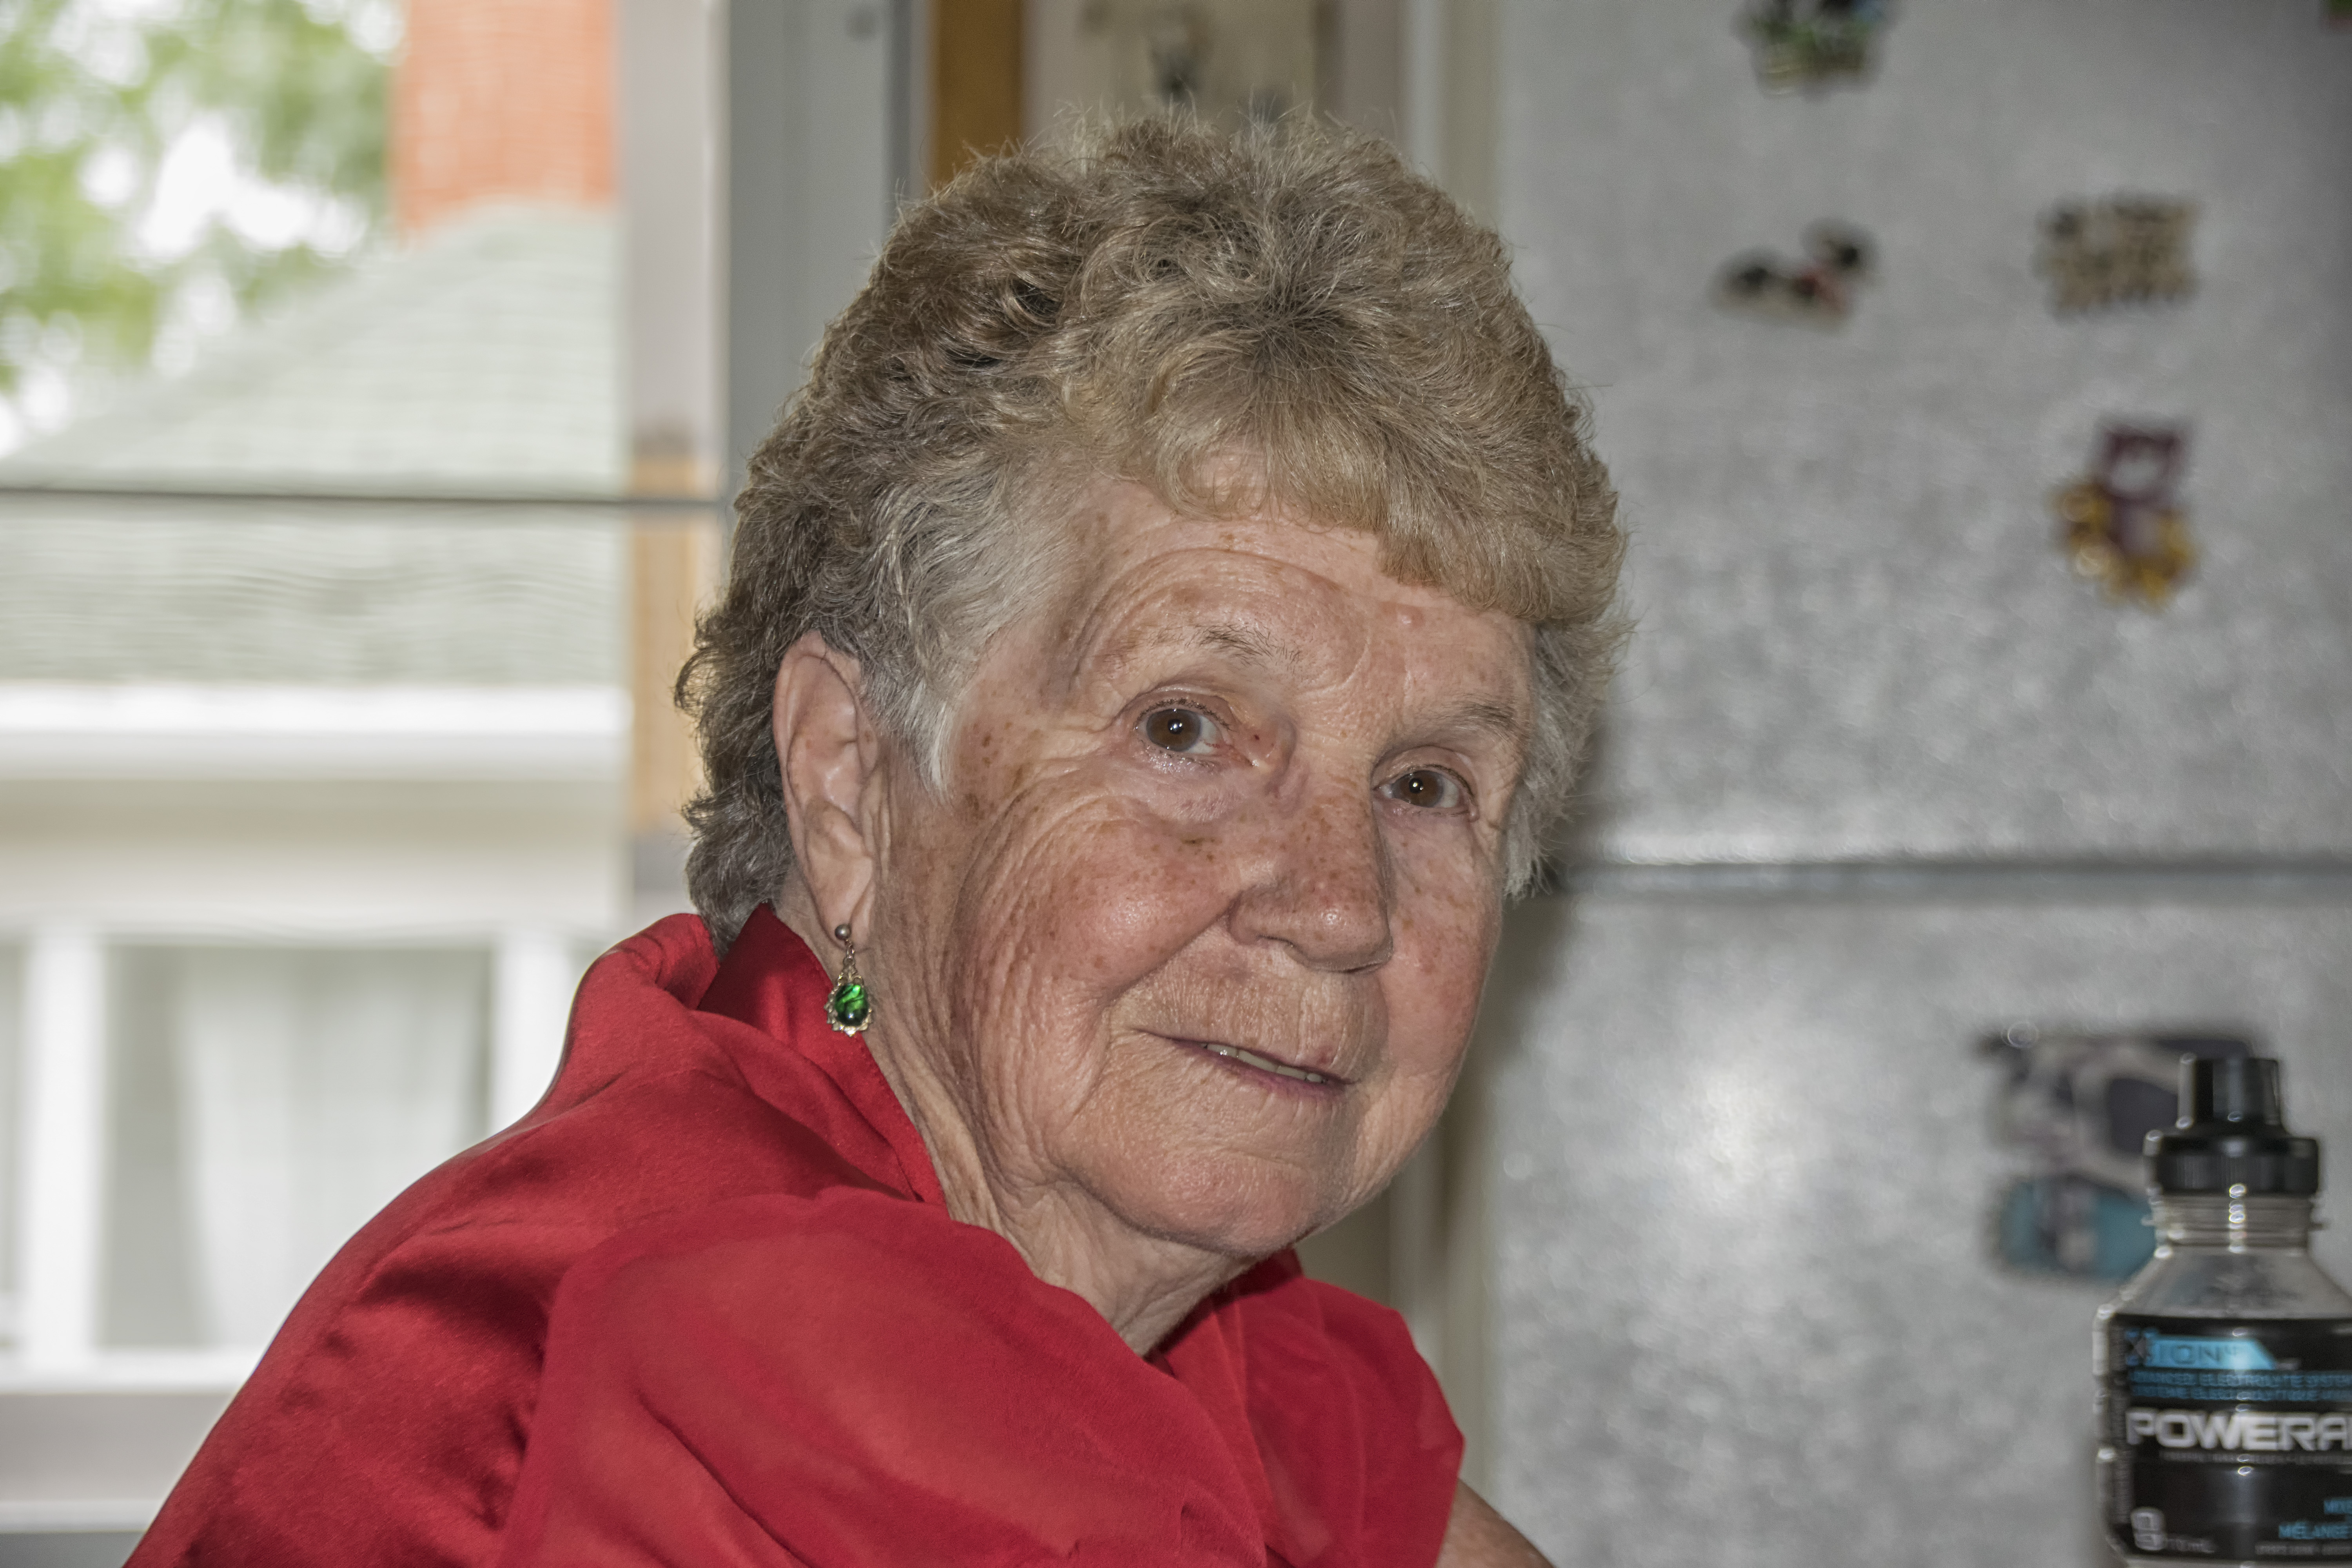
man, person, people, portrait, senior citizen, canada, head, quebec, personne, sherbrooke, grandparent